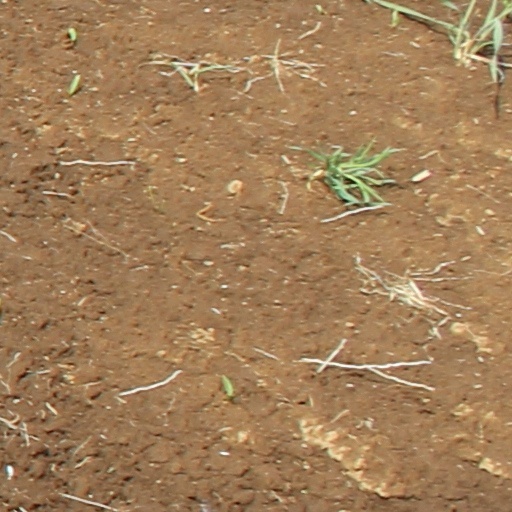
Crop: wheat